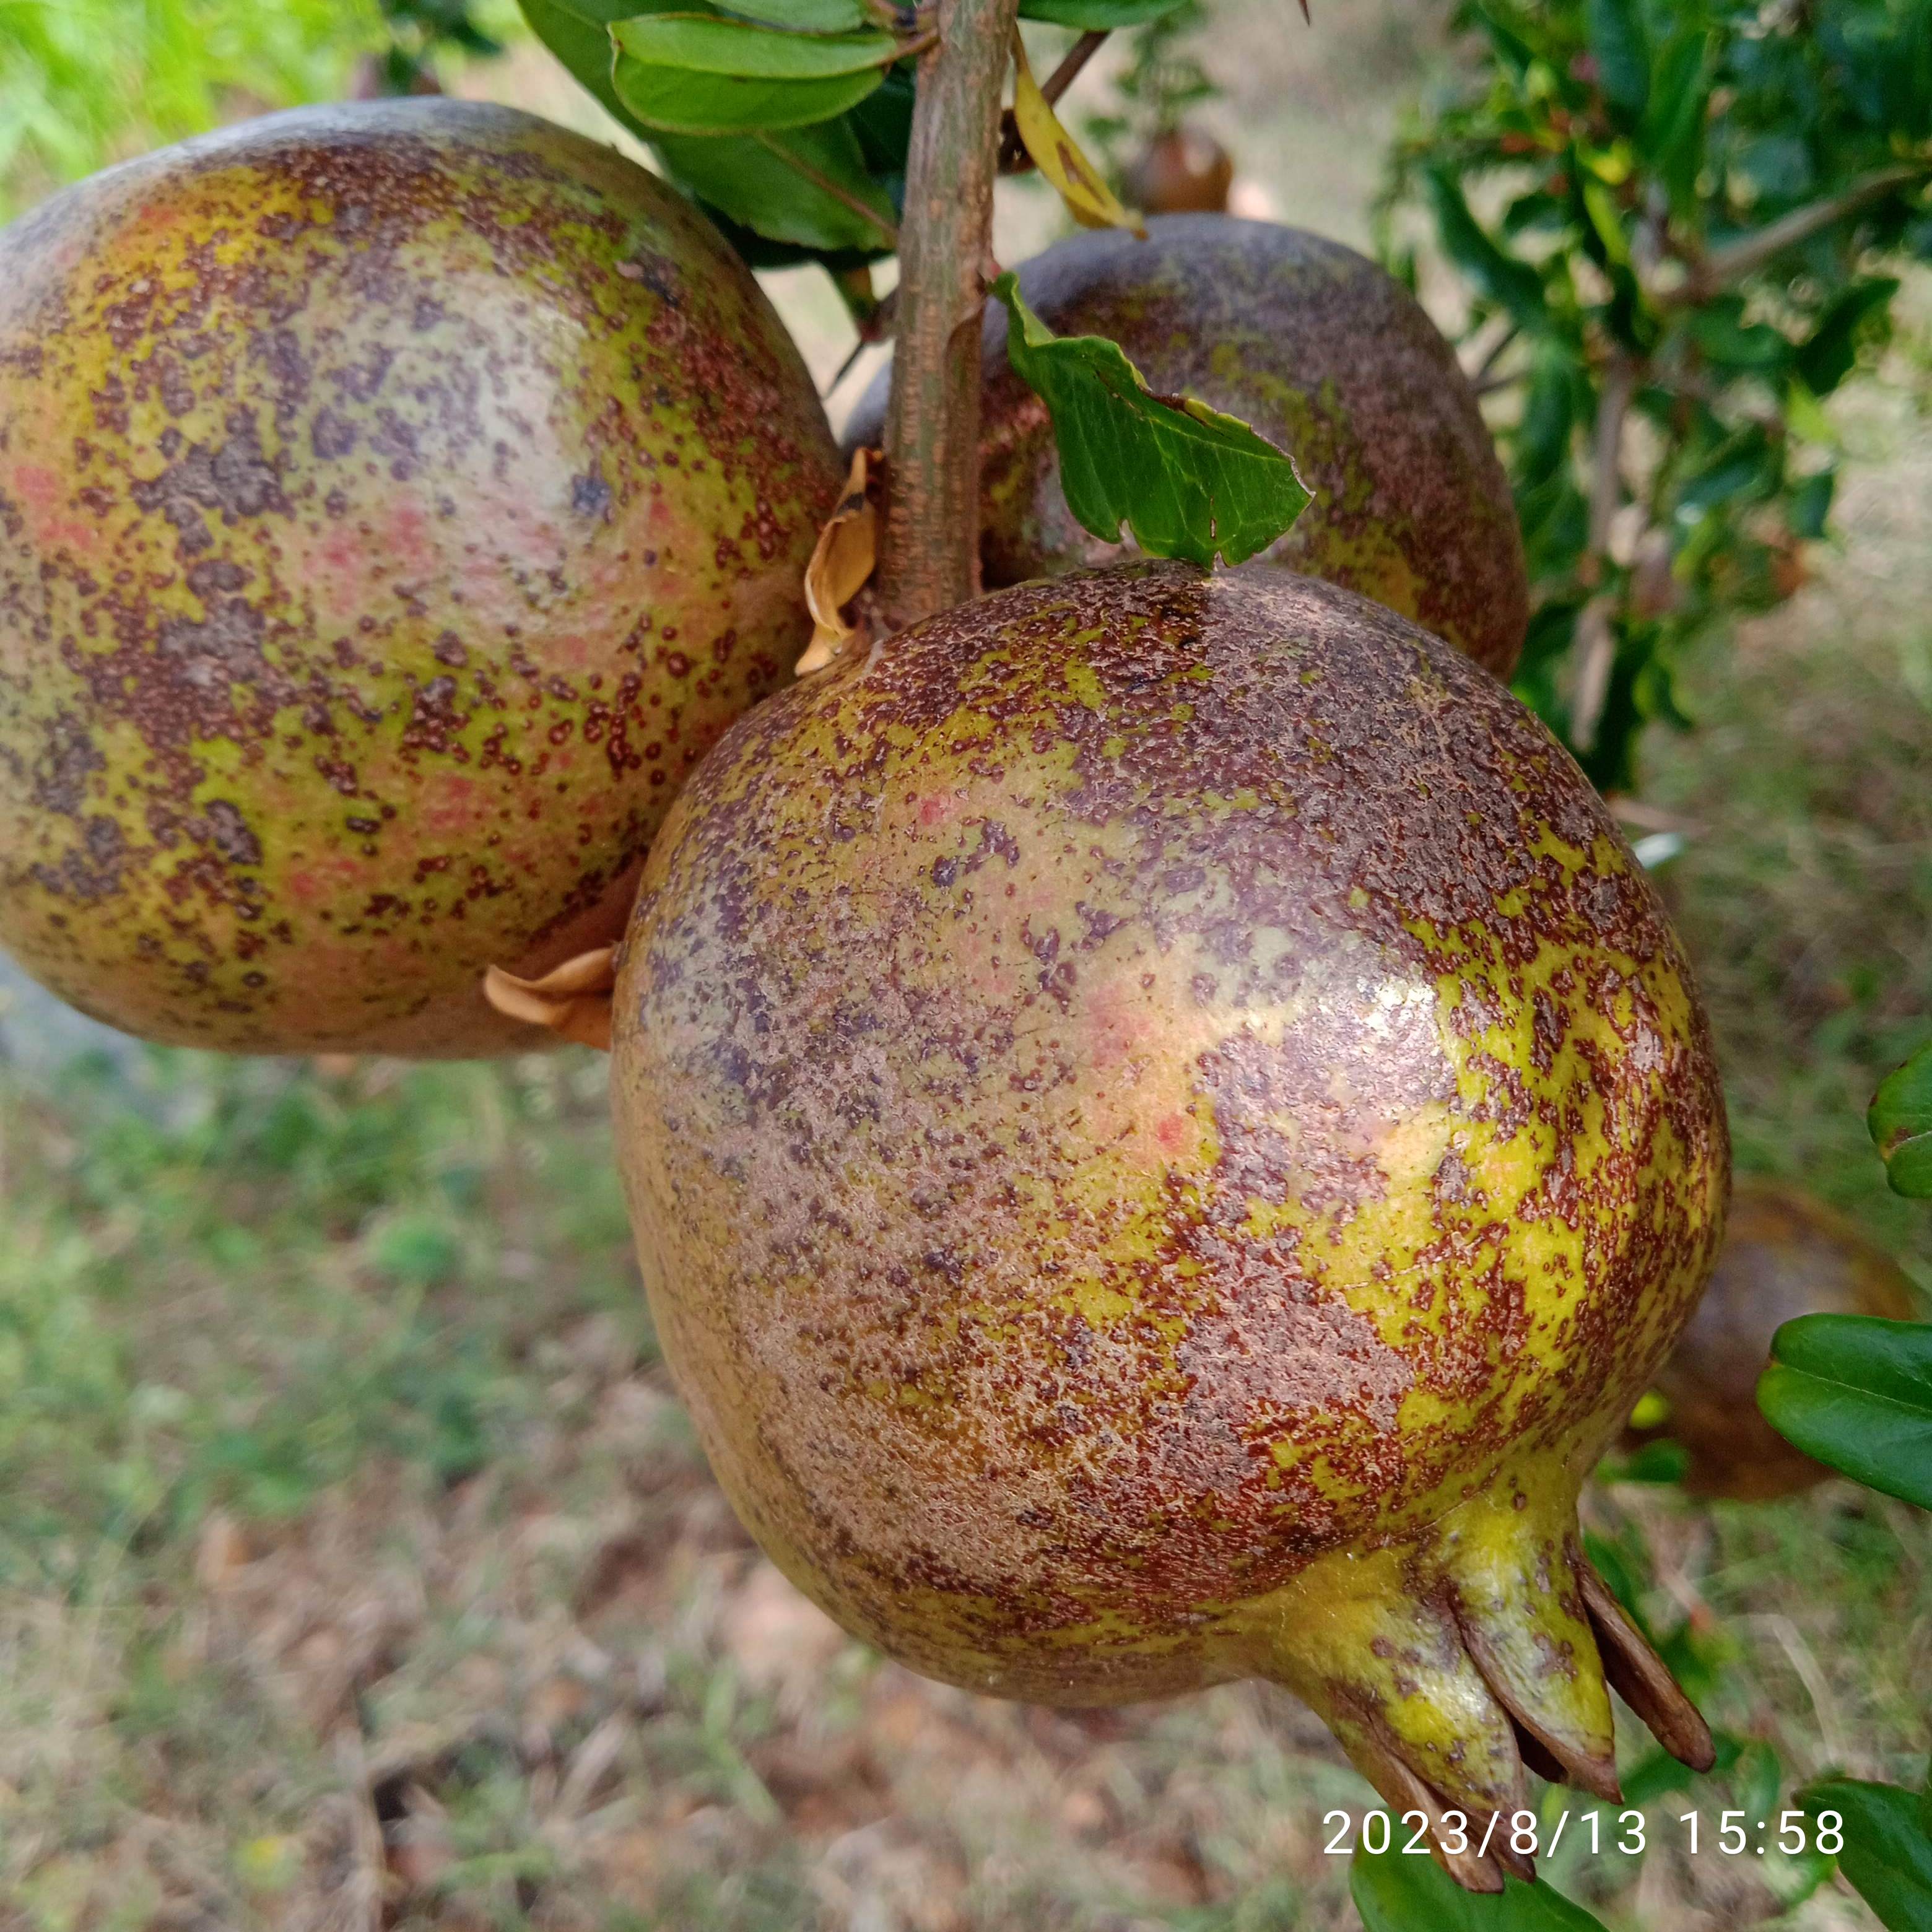
Label: Cercospora